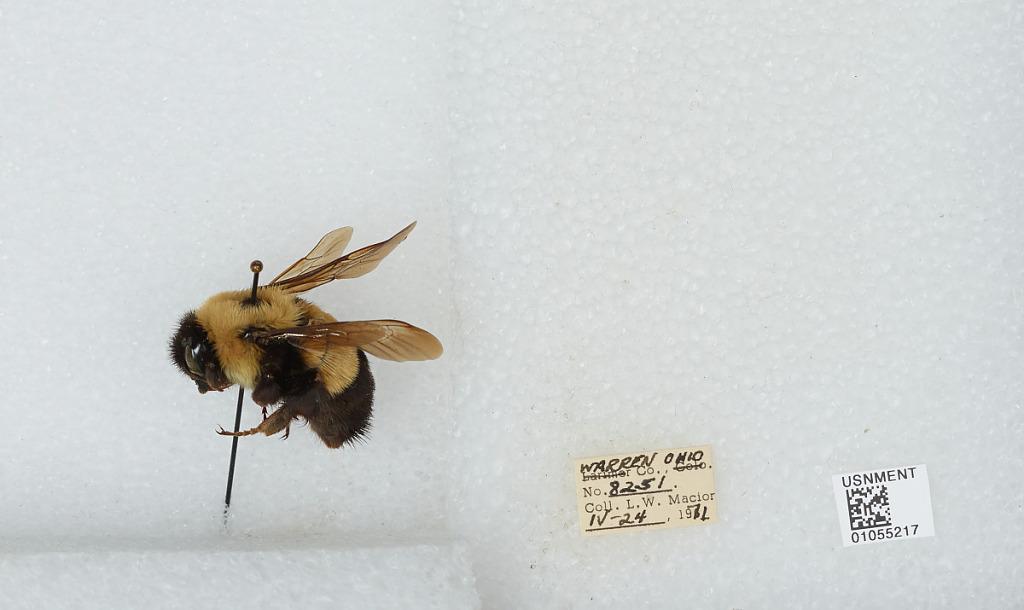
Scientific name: Bombus (Bombus) affinis Cresson
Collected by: L. Macior
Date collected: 1971-4-24
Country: United States
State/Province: Ohio
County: Warren
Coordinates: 39.4242, -84.1856